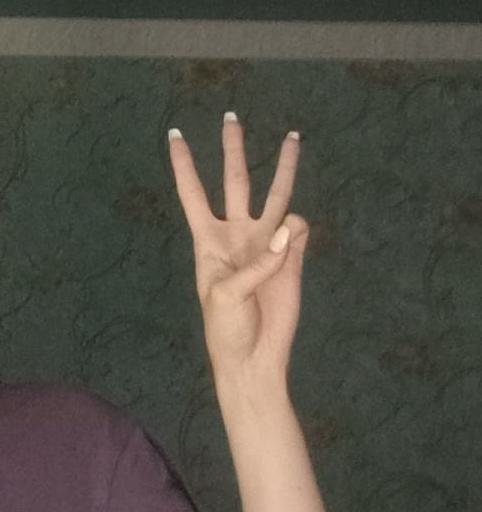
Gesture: three